Snellman Park

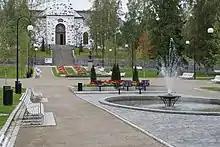
Park front of the Kuopio Cathedral

Prior to the park phase, the first main market in the city, known as "Kustaantori" ("Gustav Square"), "Suurtori" ("Grand Square") or "Kirkkotori" ("Church Square"), was located in the Snellman Park area. From 1842, trees were planted in the area and around the cathedral, initially aspens. In the 1850s, the old market square was moved to the site of the current Kuopio Market Square, and the former market square began to be converted more widely into a park. The park was known as "Kirkkopuisto" ("Church Park") for its close location to the cathedral. In the middle of the park, a bust of J. V. Snellman sculpted by was unveiled on July 3, 1886, which largely led to the use of the park’s current name. The park area has been modified in several phases; in 2018–2019, as part of the renovation of the park, a large part of the older stand will be felled. In this case, weak trees can be removed and enough space is cleared for the light that the new tree seedlings need.